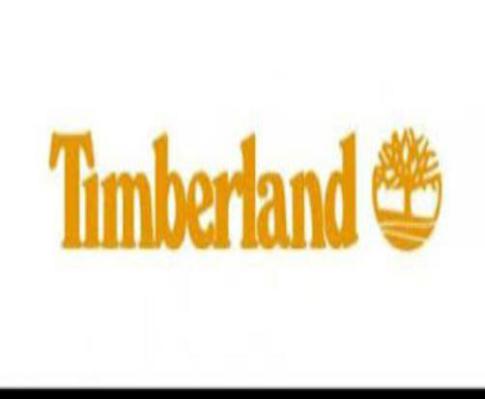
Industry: Clothes